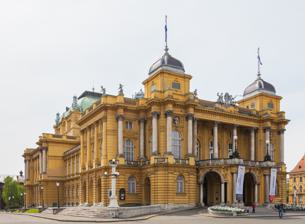
Building: Croatian National Theatre, Zagreb
Country: Croatia
Year built: 1895
Opera house in Zagreb, Croatia For other uses, see Croatian National Theatre . Croatian National Theatre in Zagreb Croatian National Theatre building in Zagreb Address 15 Republic of Croatia Square Zagreb Croatia Owner Republic of Croatia (51 %) City of Zagreb (49 %) Type National theatre, opera and ballet house Capacity 715 Construction Broke ground 22 May 1894 Opened 14 October 1895 Renovated 1937 1967–1969 Architect Fellner & Helmer Website www .hnk .hr The Croatian National Theatre in Zagreb ( Croatian : Hrvatsko narodno kazalište u Zagrebu ), commonly referred to as HNK Zagreb , is a theatre, opera and ballet house located in Zagreb . Overview Interior of the theatre Details of column in Corinthian order The theatre evolved out of the first city theatre opened in 1834 housed in the present-day Old City Hall . The theatre was first established as the Croatian National Theatre in 1860, and in 1861 it gained government support putting it on par with many other European national theatres. In 1870 an opera company was added to the theatre and in 1895 it moved to the new purpose-built building on Republic of Croatia Square in Zagreb's Lower Town , where it is based today. Austro-Hungarian emperor Franz Joseph I was at the unveiling of this new building during his visit to the city in 1895 . The building itself was the project of famed Viennese architects Ferdinand Fellner and Herman Helmer , whose firm had built several theatres in Vienna. Celebrations marking the 100th anniversary of the building were held on October 14, 1995. At the entrance of the theatre is located the wall fountain Well of Life (sculpture) ( Zdenac Života ), designed by Croatian artist and sculptor Ivan Meštrović in 1905. Many of Croatia's leading artist have worked at the theatre. Its first manager and dramatist was the Greek – Croatian poet Dimitrija Demeter , a leading activist of the Croatian national revival movement, with Ivan Zajc as first conductor. Jakov Gotovac was the Theatre's opera conductor from 1923 to 1958. The famous Croatian theatre director Branko Gavella began his career here, as did the first Croatian prima ballerina Mia Čorak Slavenska . A notable comic opera Ero s onoga svijeta premiered in this theatre in 1935. The theatre has also seen many international artists including Franz Liszt , Sarah Bernhardt , Franz Lehár , Richard Strauss , Gérard Philipe , Vivien Leigh , Laurence Olivier , Jean-Louis Barrault , Peter Brook , Mario Del Monaco , José Carreras . There are also Croatian National Theatres in Split , Rijeka , Osijek , Varaždin and Zadar . Due to the ongoing coronavirus pandemic the Croatian National Theater in Zagreb decided, in collaboration with the daily newspaper 24sata , to allow citizens access quality cultural content through a YouTube channel, which will feature daily performances from the branches of opera , ballet and drama . Gallery West View of Theater Statues at the top of the building Lego model Theater during its building in 1894 Theater at night Column detail Cupid staute Pope Benedict XVI leaving the theater in 2011 See also History of Zagreb History of Croatia Croatian Academy of Sciences and Arts References